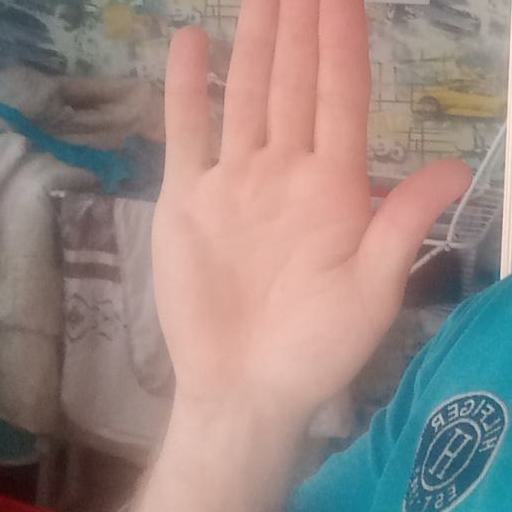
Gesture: stop